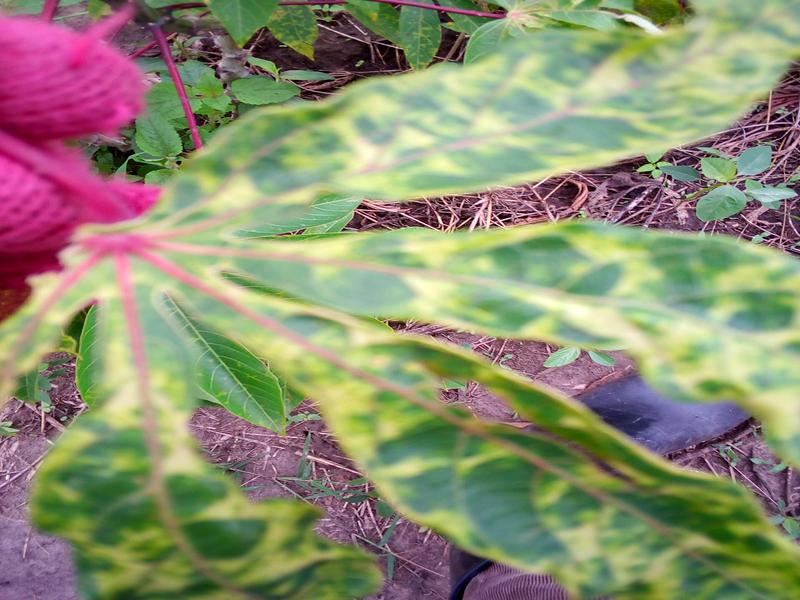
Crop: cassava
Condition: mosaic_disease